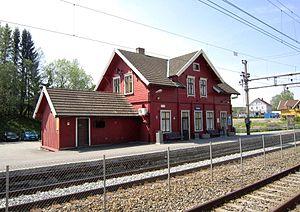
La gare de Tomter est une gare ferroviaire norvégienne de la ligne d'Østfold, située sur le territoire de la commune de Hobøl dans le comté de Viken.